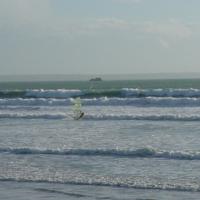
Weather: cloudy or overcast